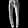
Label: Trouser